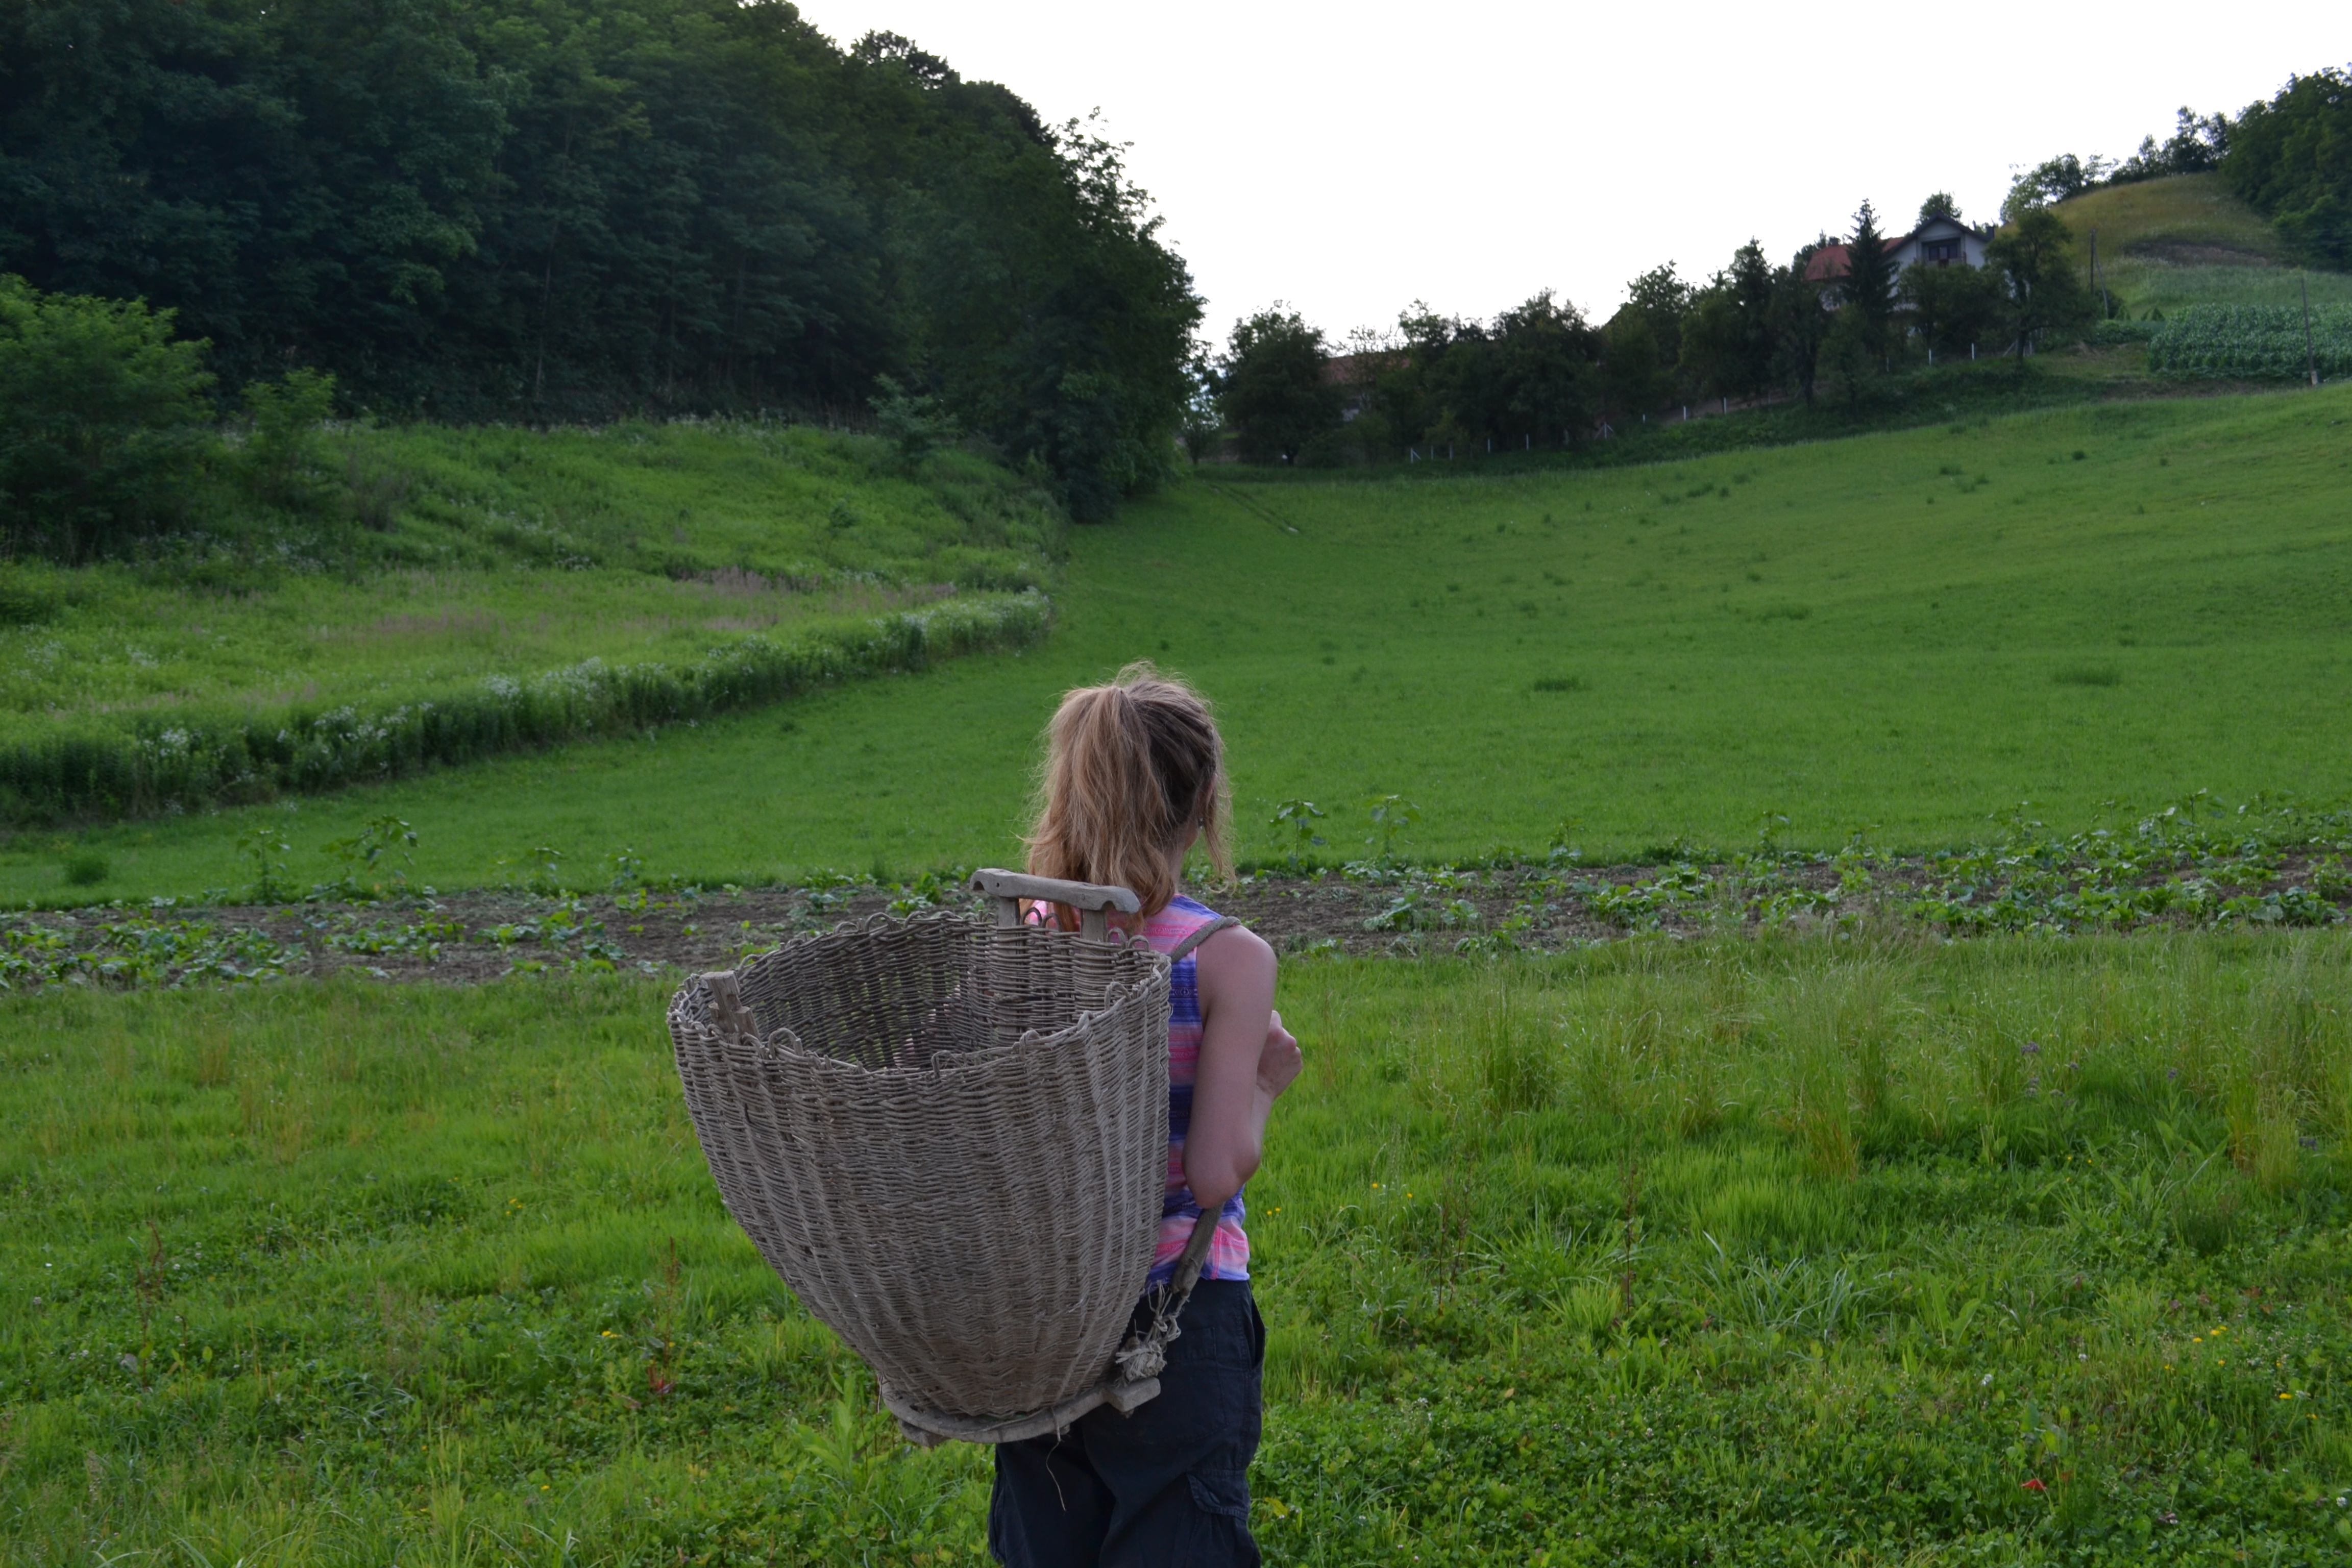
grass, walking, girl, field, farm, meadow, prairie, hill, looking, female, pasture, soil, agriculture, basket, grassland, habitat, rural area, paddy field, woman thinking, natural environment, grass family, woman with basket